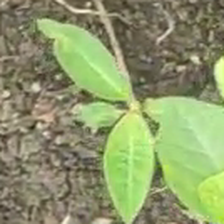
Weed species: Moti_dudhi(Euphorbia_geneculata_L)